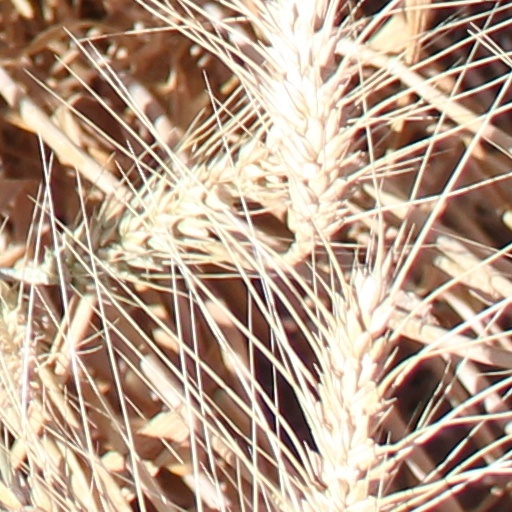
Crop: wheat